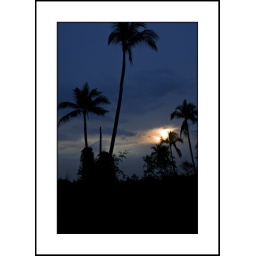
taken from a moving car ... running to barito bridge, banjarmasin, in searching for sunset ....